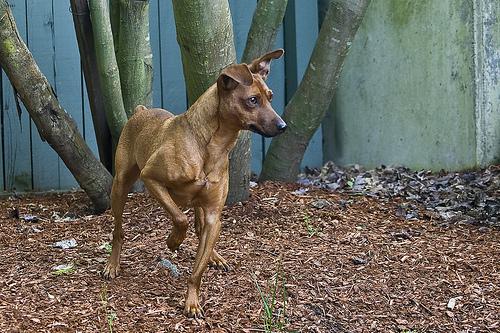
Breed: miniature pinscher